Trident (UK nuclear programme)

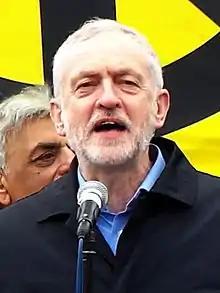
Former Leader of the Opposition, Jeremy Corbyn speaks at the #StopTrident rally at Trafalgar Square on 27 February 2016

The "Vanguard"-class submarines were built with a 25-year life expectancy, taking them into the 2020s. Trident II D-5 missiles are expected to continue in service until at least 2040 following an upgrade. A December 2006 Ministry of Defence white paper, entitled "The Future of the United Kingdom's Nuclear Deterrent", recommended that the nuclear weapons should be maintained and outlined measures that would do so until the 2040s. It advocated the currently preferred submarine-based system, as it remained the cheapest and most secure deterrence option available. Costs for this option are estimated at £15–20 billion based on: